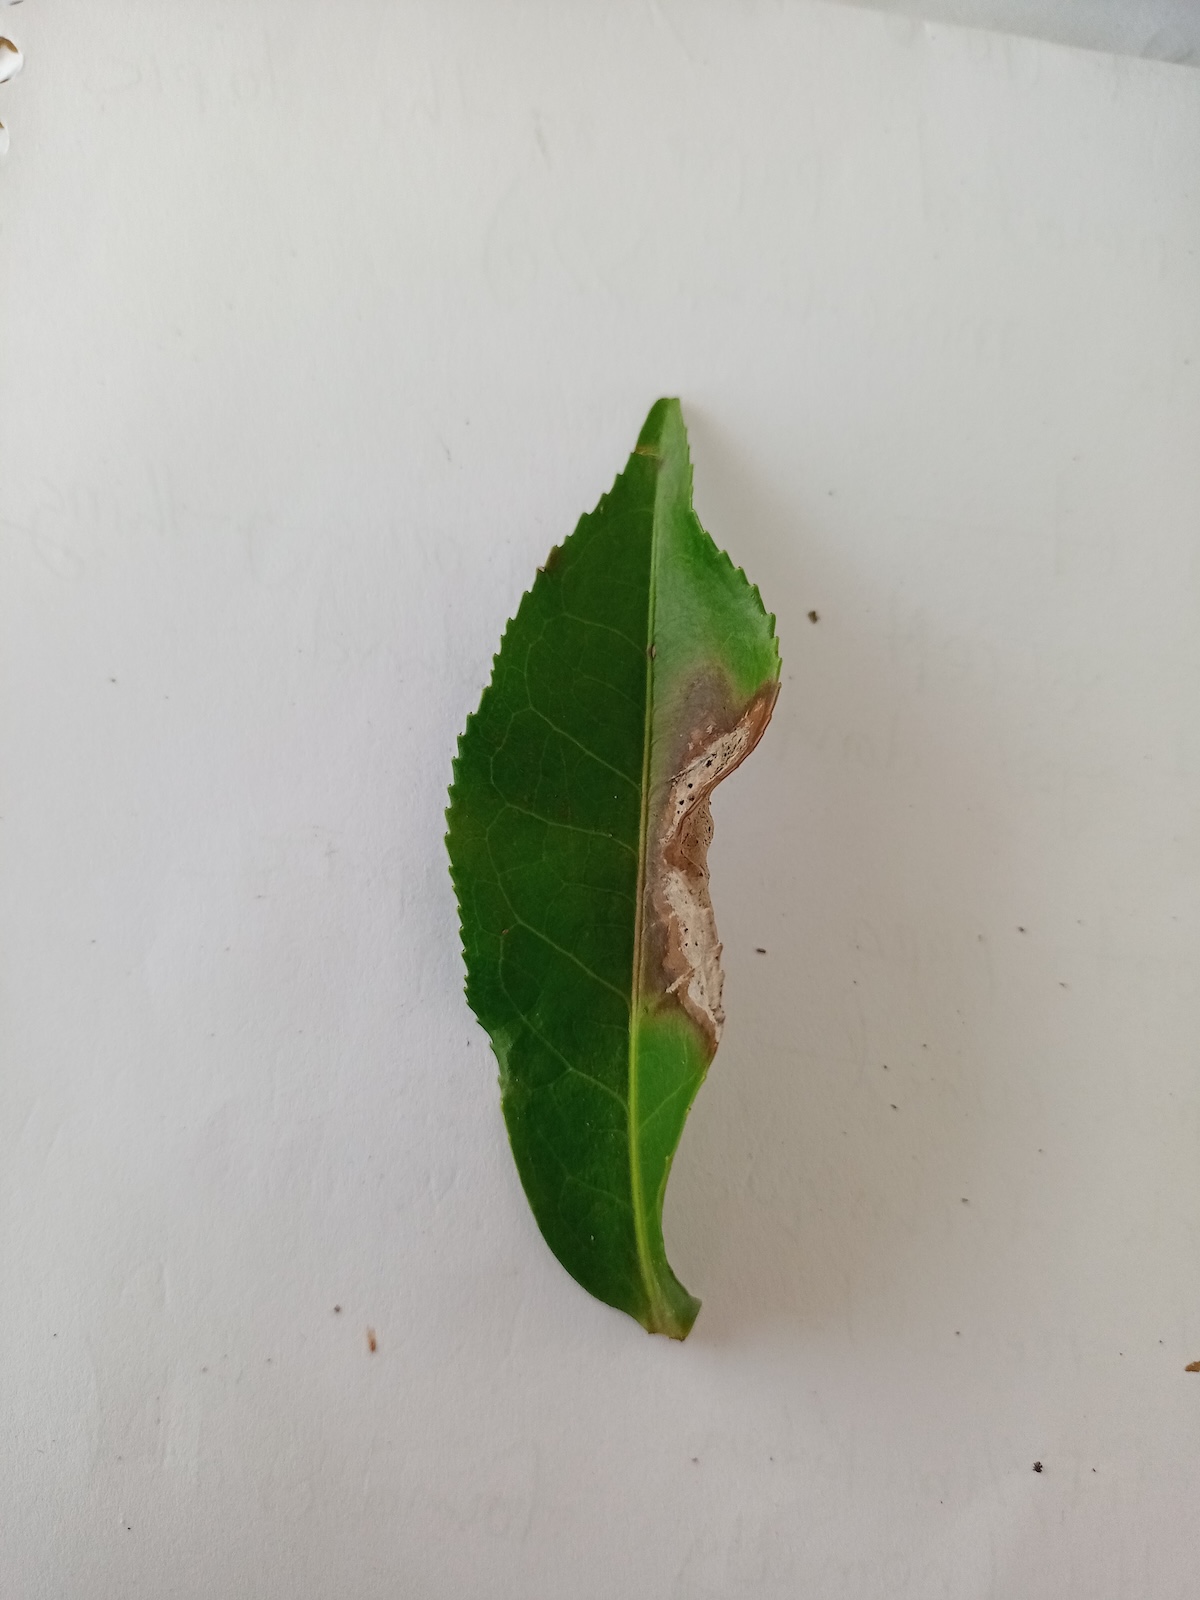
Label: Gray Blight